Histories (Polybius)

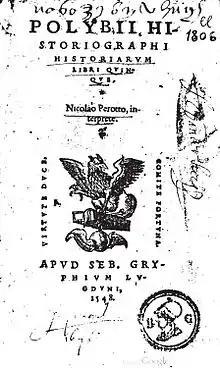
An early printed edition of the "Histories"

Polybius' Histories ( "Historíai") were originally written in 40 volumes, only the first five of which are extant in their entirety. The bulk of the work was passed down through collections of excerpts kept in libraries in the Byzantine Empire. Polybius, a historian from the Greek city of Megalopolis in Arcadia, was taken as a hostage to Rome after the Roman victory in the Third Macedonian War (171–168 BC), and there he began to write an account of the rise of Rome to a great power.